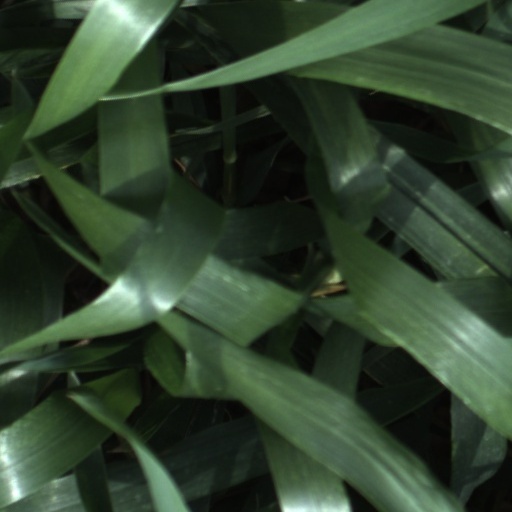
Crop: wheat